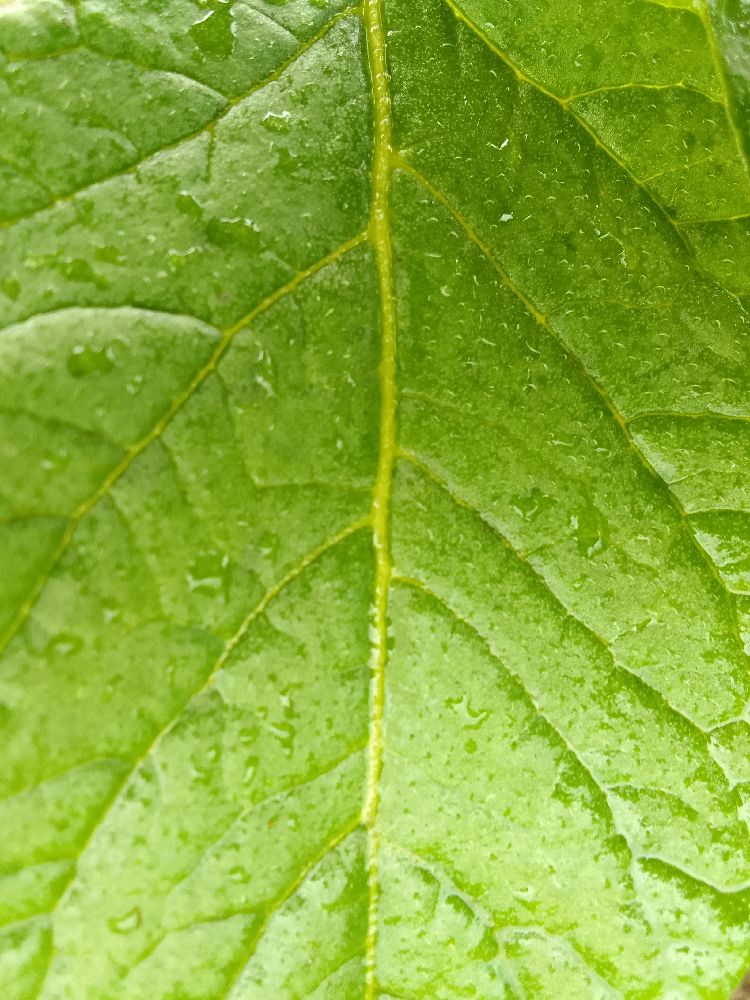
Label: Healthy